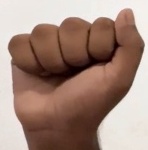
ASL sign: A